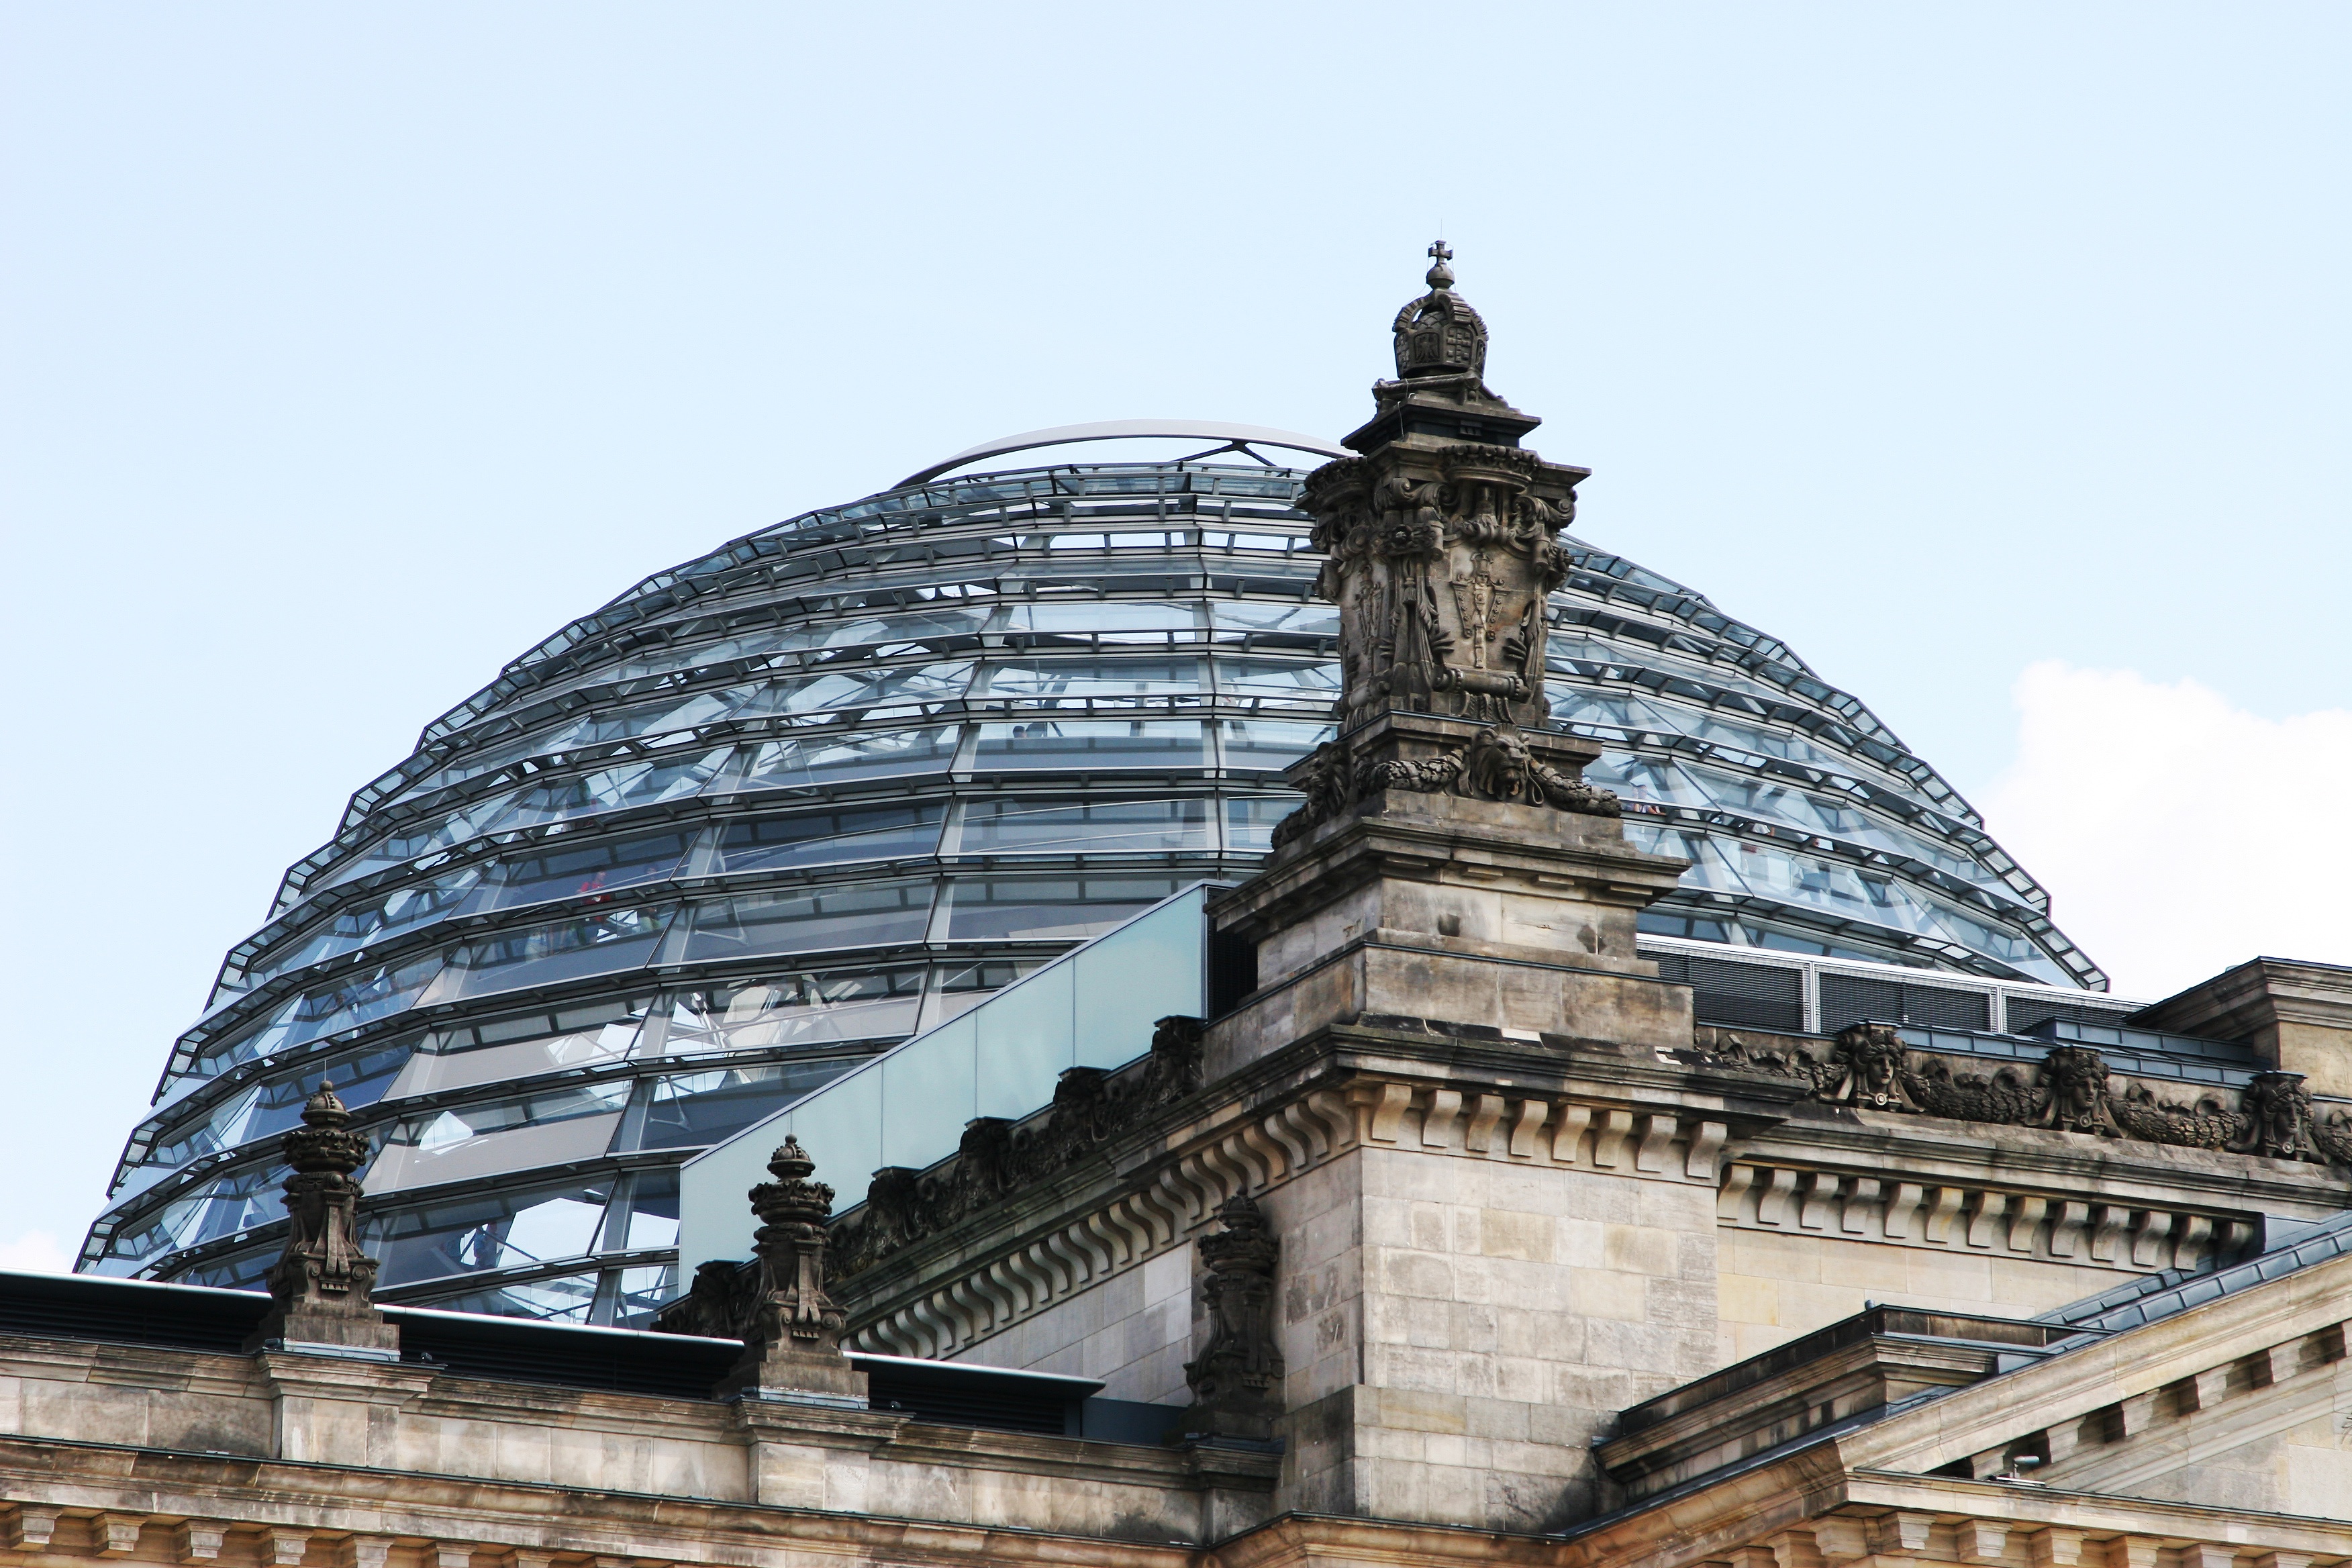
architecture, structure, building, tower, park, landmark, facade, place of worship, germany, berlin, government, dome, columnar, bundestag, glass dome, government buildings